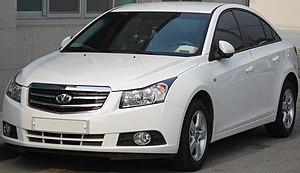
La Chevrolet Cruze est une automobile de tourisme du segment C que le fabricant américain General Motors a présenté au Mondial de l'automobile de Paris en 2008. Elle est mise en vente en Corée du Sud sous le label Daewoo Lacetti Premiere et sur les autres marchés à partir du deuxième trimestre 2009 sous les marques Chevrolet et Holden. Elle vient remplacer la Chevrolet Cobalt tout comme la Chevrolet Optra, déjà présente sur le marché américain et coréen depuis plusieurs années.